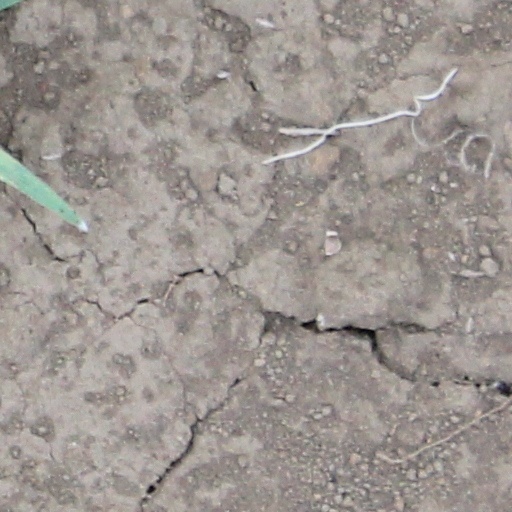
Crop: wheat